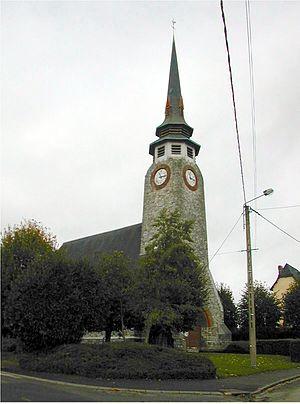
église Boiry-Sainte-Rictrude